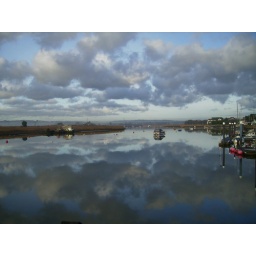
More sky in the water than above